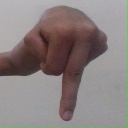
अक्षर: प